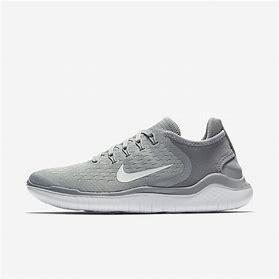
Brand: Nike
Model: Free RN 2018